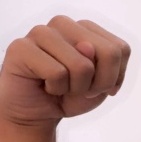
ASL sign: N